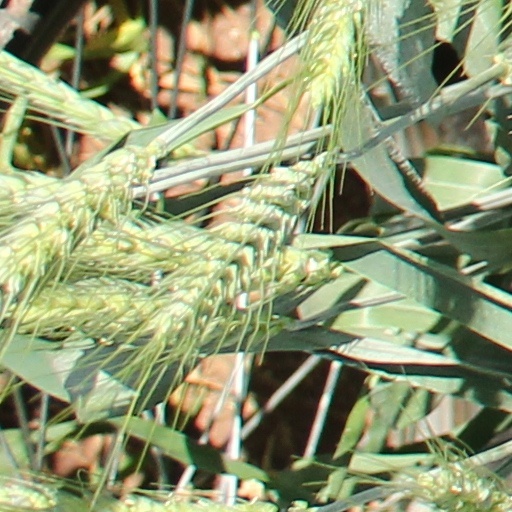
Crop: wheat